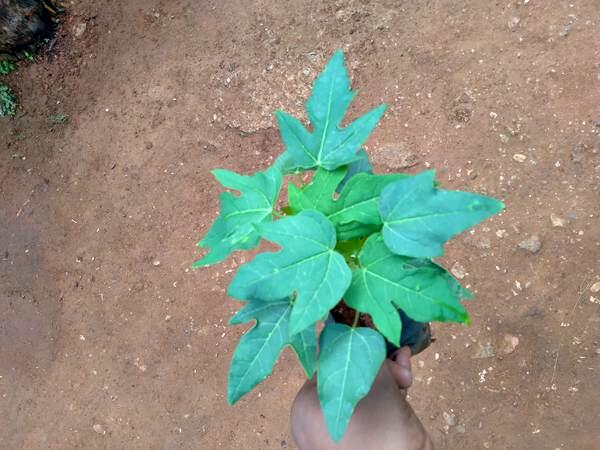
Plant: Pappaya